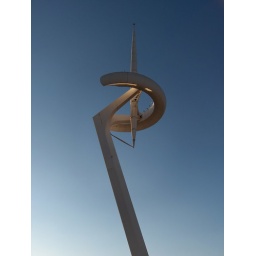
The communications tower also known as Anilla Olimpica reflects sun and stands against a vivid blue sky.